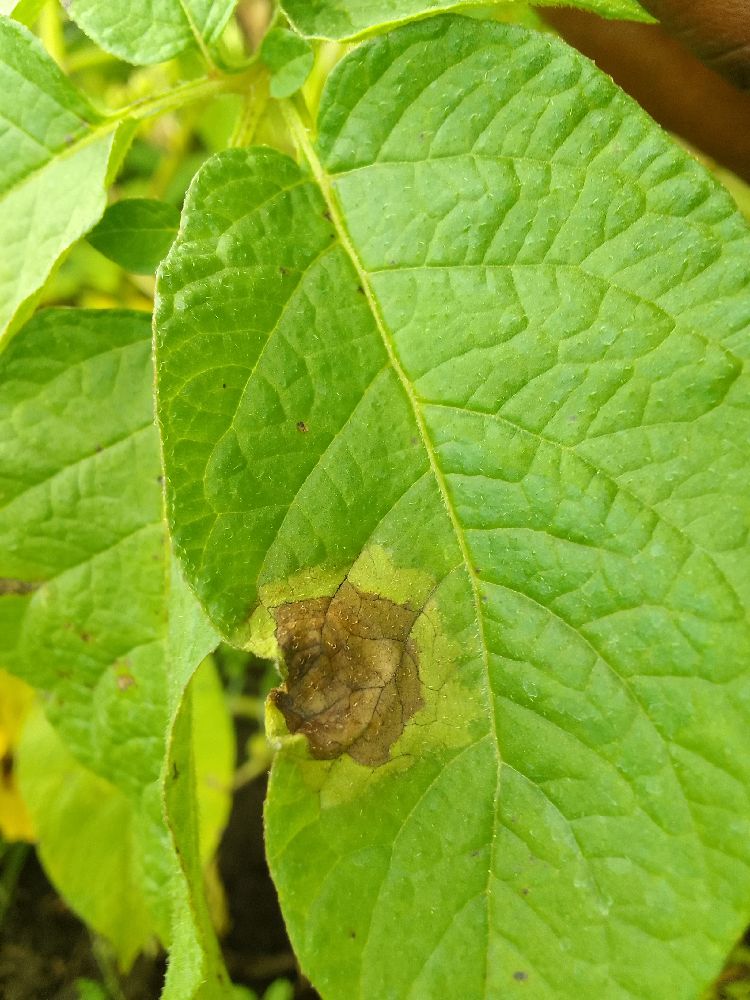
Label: Late blight